Nova Roma do Sul

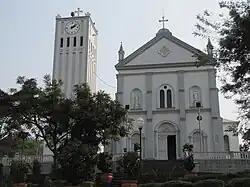
Mother Church of Nova Roma do Sul.

Nova Roma do Sul (a Portuguese name meaning New Rome of the South) is a municipality in the state of Rio Grande do Sul, Brazil. It had a population of 3,717 persons, as of 2020. It was first settled in 1880 by immigrant families of Polish, Russian and Swedish origins. In 1885, Italian immigrants arrived, mostly from Belluno, Treviso and Vicenza, in Veneto. The Italians named it Nova Roma do Sul in honor to the capital of Italy. During World War II, the town's name was changed to "Guararapes", because Brazil broke off diplomatic relations with Italy, and it was prohibited to use names with references to the Axis Powers. Later, the original name of the town returned.